Requin-class submarine

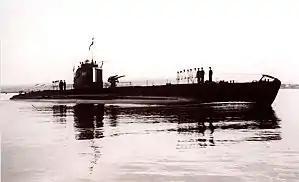
"Morse", 1939

From 1935 to 1937, all ships underwent a major overhaul. At the outbreak of World War II, the ships served in the Mediterranean Sea, forming part of the 4th Submarine Flotilla stationed at Bizerte. After the Armistice was concluded between France and Germany, all ships except "Morse", sunk off Tunisia on June 16, 1940, and "Narval", which went to the Free French Naval Forces, joined the Vichy French navy. On June 25, 1941, during Operation Exporter, "Souffleur" was torpedoed and sunk off Beirut, Lebanon, by the British submarine . On November 27, 1942, during the scuttling of the French fleet in Toulon, "Caïman" was scuttled, later raised by the Italians and on March 11, 1944, sunk again by American planes. "Marsouin" was not scuttled and escaped from Toulon to join the Free French Naval Forces and served until 1946.